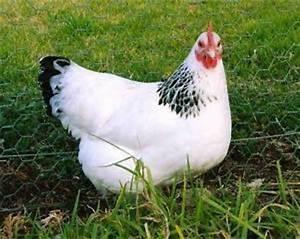
chicken